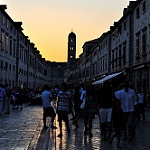
Scene: Outdoor